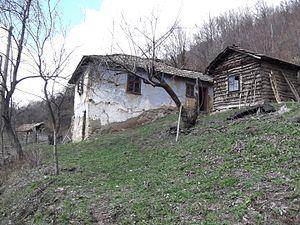
Leskovdol est un village montagneux de Bulgarie, dans le Grand Balkan partie de la municipalité de Svogué, à 45 kilomètres au nord de Sofia. La fondation du village semble s'être faite après la construction du proche monastère d'Osenovlag. Sa population est de 81 personnes, dont moins de 10 enfants de moins de 18 ans. Près du village se trouvent le mont Izdremets, le sentier de grande randonnée qui va du sommet de Kom au Cap Éminé et les falaises de Lakatnik.